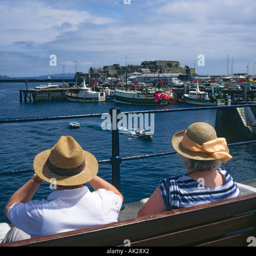
a shoulder high back view of couple on bench watching moored fishing boats